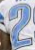
Number: 2